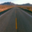
Label: road